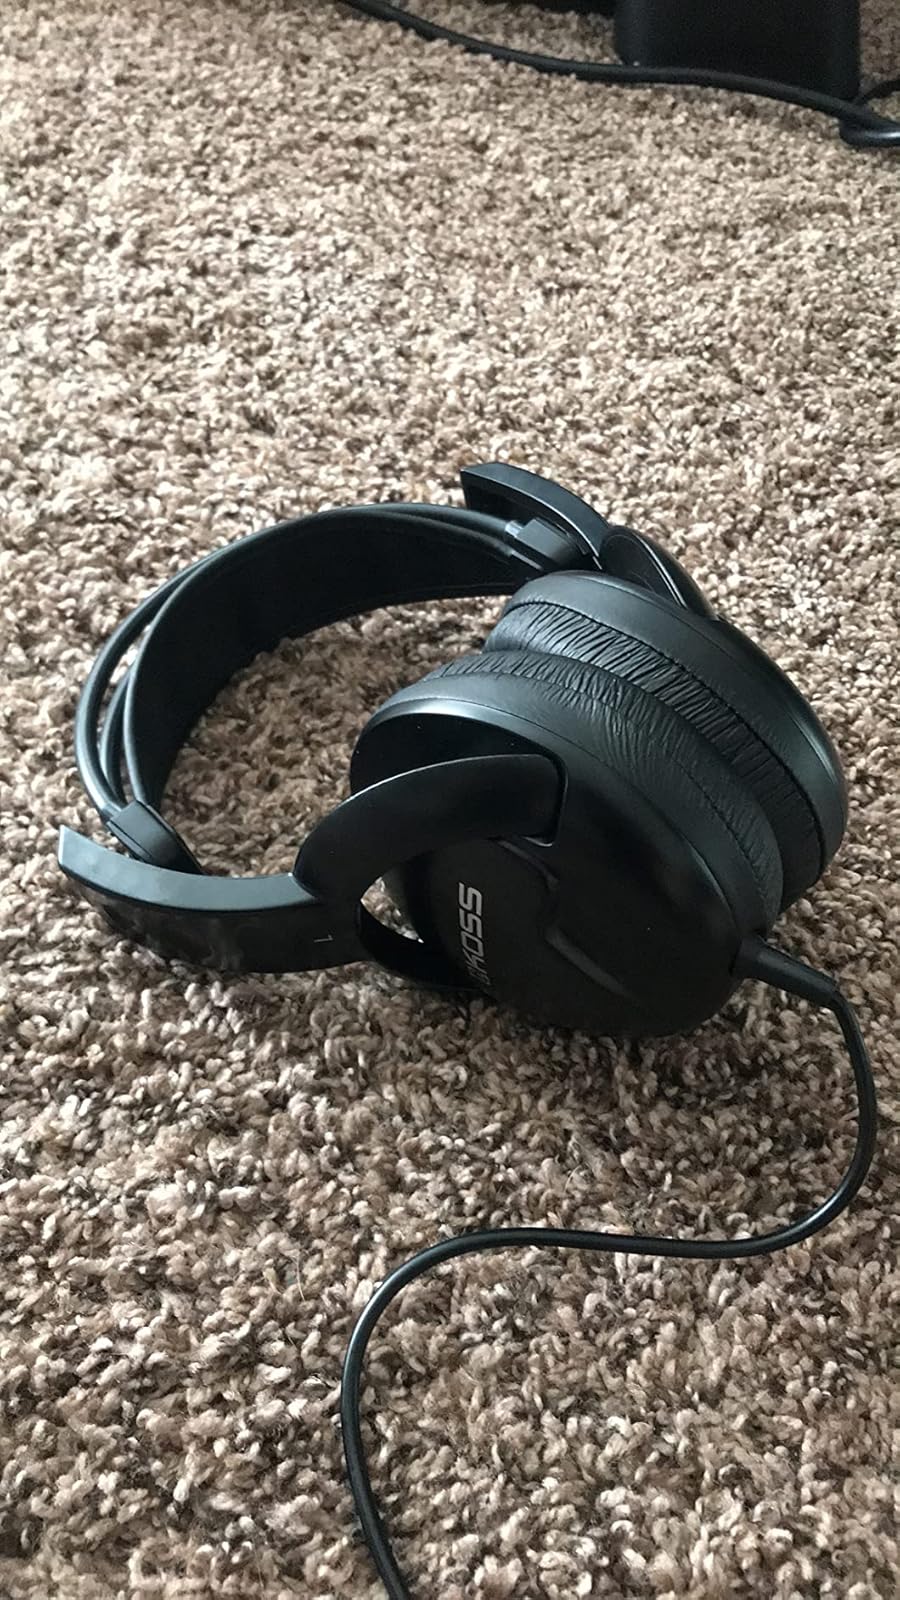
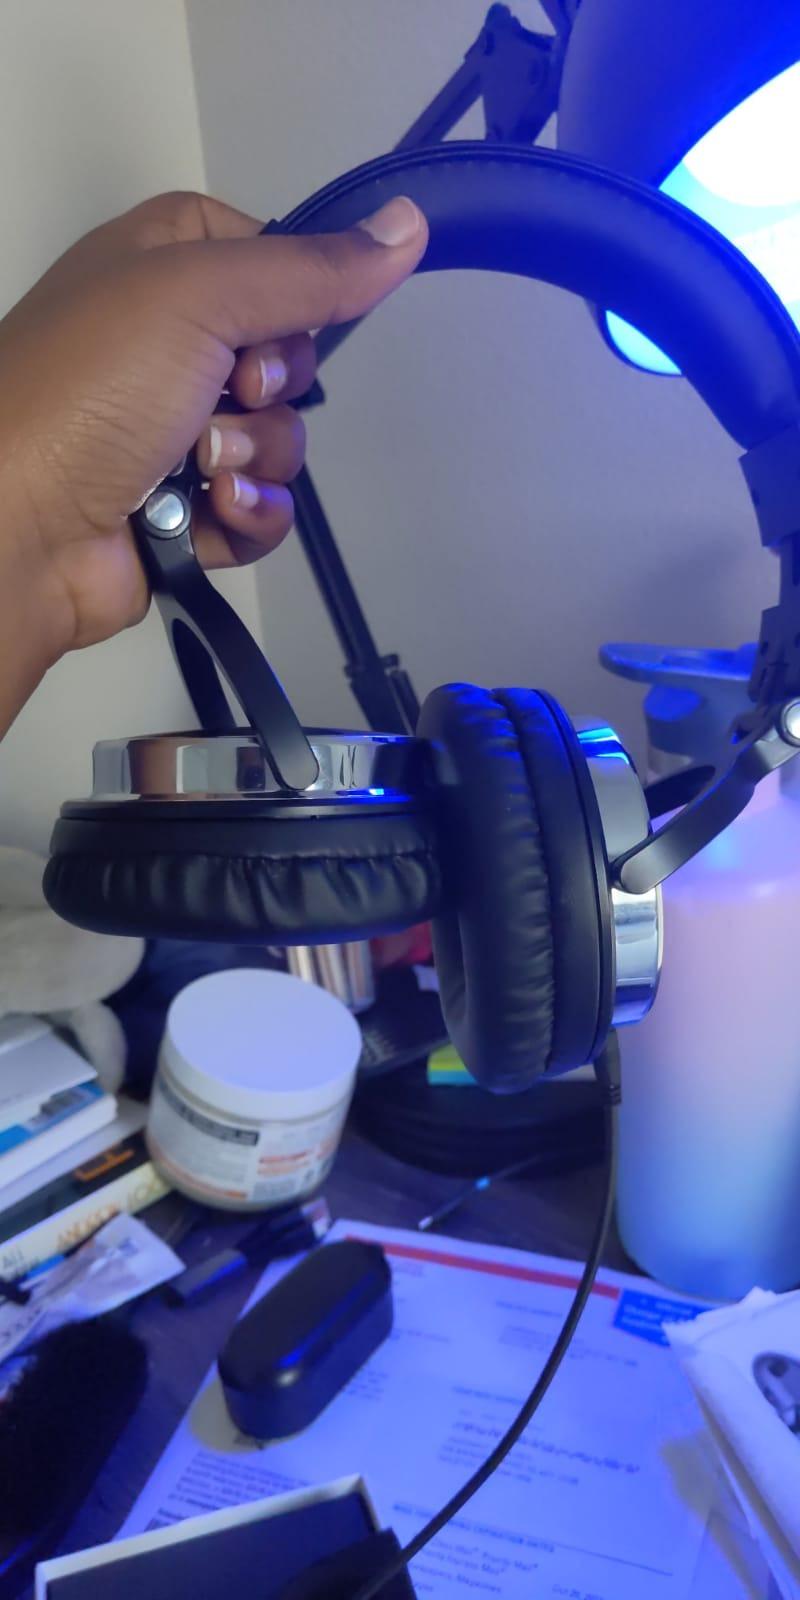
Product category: headphones
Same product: no